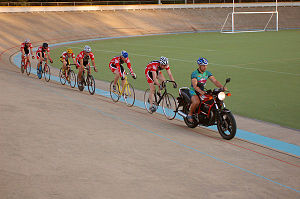
Keirin
Eksempel på motorcykelpacing
Keirin er særlig disciplin i banecykling. Løbet køres som en sprint over otte omgange, hvor flere ryttere samtidigt kører mod hinanden.